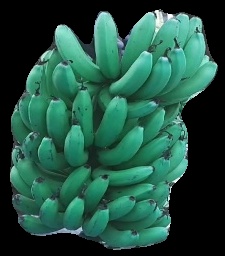
Variety: pachbale
Grade: grade3